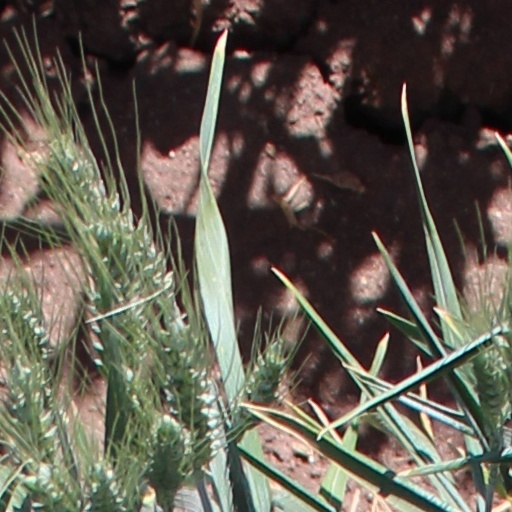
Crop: wheat